Bundaberg Rum

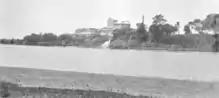
Bundaberg Rum Distillery, Burnett River, Bundaberg., Circa 1931.

Bundaberg Rum originated because the local sugar mills had a problem with what to do with the waste molasses after the sugar was extracted. Molasses was heavy and difficult to transport, and the costs of converting it to stock feed were rarely worth the effort. Sugar men first began to think of the profits that could be made from distilling. The key meeting was held at the Royal Hotel on 1 August 1885. W. M. C. Hickson served as the chairman, and other notables in attendance included all the big sugar mill owners of that time: W. G. Farquhar, F. L. Nott, T. Austin, J. Gale, S. McDougall, T. Penny, S. H. Bravo and A. H. Young. All became the first directors of the company, which started with a capital of £5,000 converted into $9,725.18.